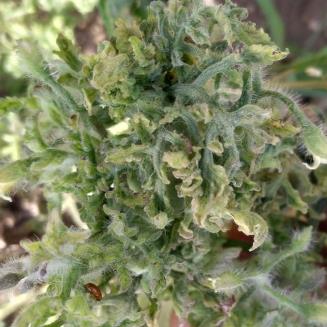
Crop: Tomato
Condition: virosis-d